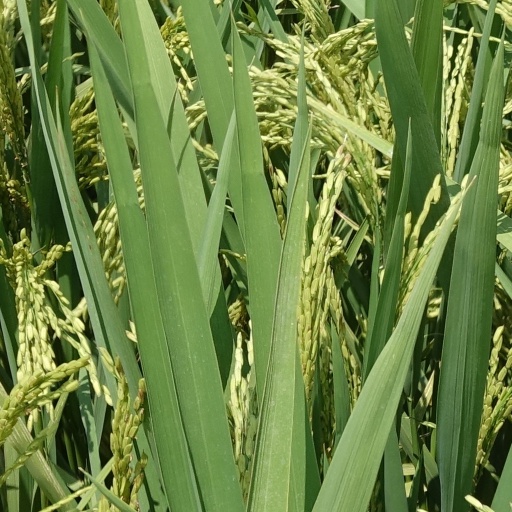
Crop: rice